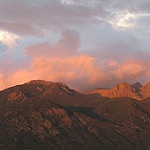
Label: mountain